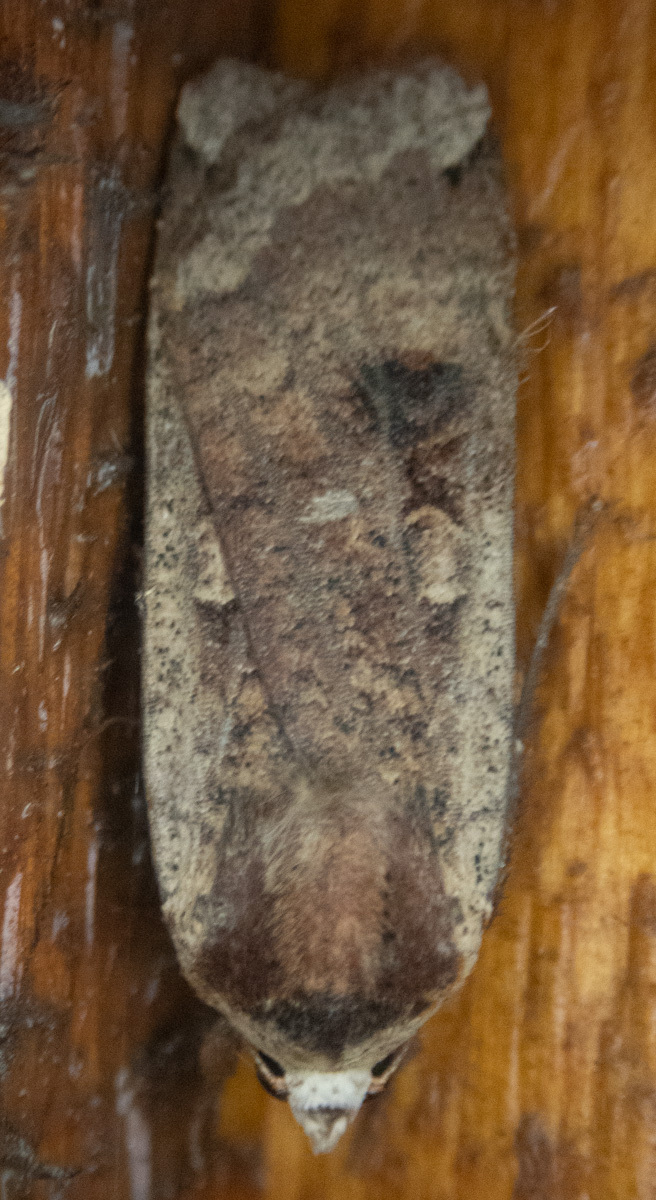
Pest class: cutworms